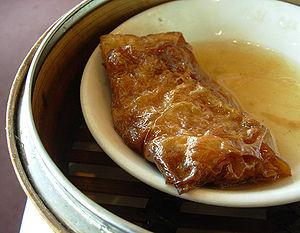
Le rouleau de tofu ou rouleau de peau de tofu est un plat qui fait partie des dimsum. On peut en consommer à Hong Kong et dans les restaurants chinois outre-mer. Il est généralement servi dans une petite assiette par deux ou trois. Dans toutes les cas, l'enveloppe extérieure est constituée de peau de tofu.
La peau de tofu ou feuille de tofu, aussi appelée yuba est un produit alimentaire préparé à base de soja. Lorsque le lait de soja bout dans une casserole non couverte, il se forme un film ou une peau à la surface du liquide. Le film est collecté et séché, formant des feuilles jaunâtres connues sous le nom de peau de tofu. Puisqu'aucun coagulant n'est utilisé pour produire la peau de tofu, il ne s'agit pas à proprement parler d'un tofu ; toutefois, elle a une texture et une saveur similaire à certains produits à base de tofu.